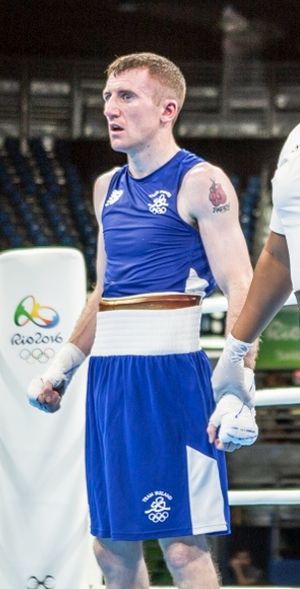
Paddy Barnes
Paddy Barnes er en irsk amatørbokser, som konkurrerer i vægtklassen let-fluevægt. Barnes' største internationale resultater er en bronzemedalje fra Sommer-OL 2008 i Beijing, Kina, og en guldmedalje fra EM i 2010 i Moskva, Rusland. Han repræsenterede Irland under Sommer-OL 2008 hvor han vandt en bronzemedalje efter at have tabt mod Zou Shiming fra Kina.